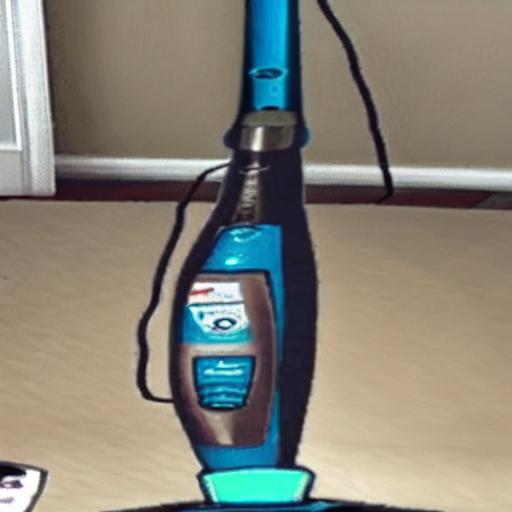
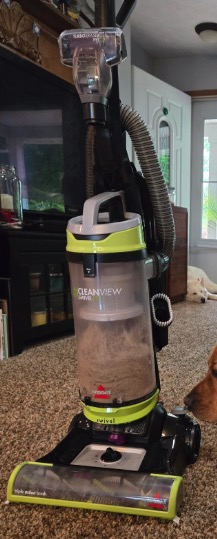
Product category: items_vacuum
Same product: no